Madan Dulloo

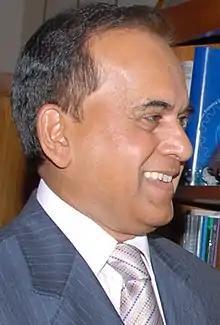

Madan Murlidhar Dulloo (born 20 September 1949), is a barrister, politician and diplomat from Mauritius.